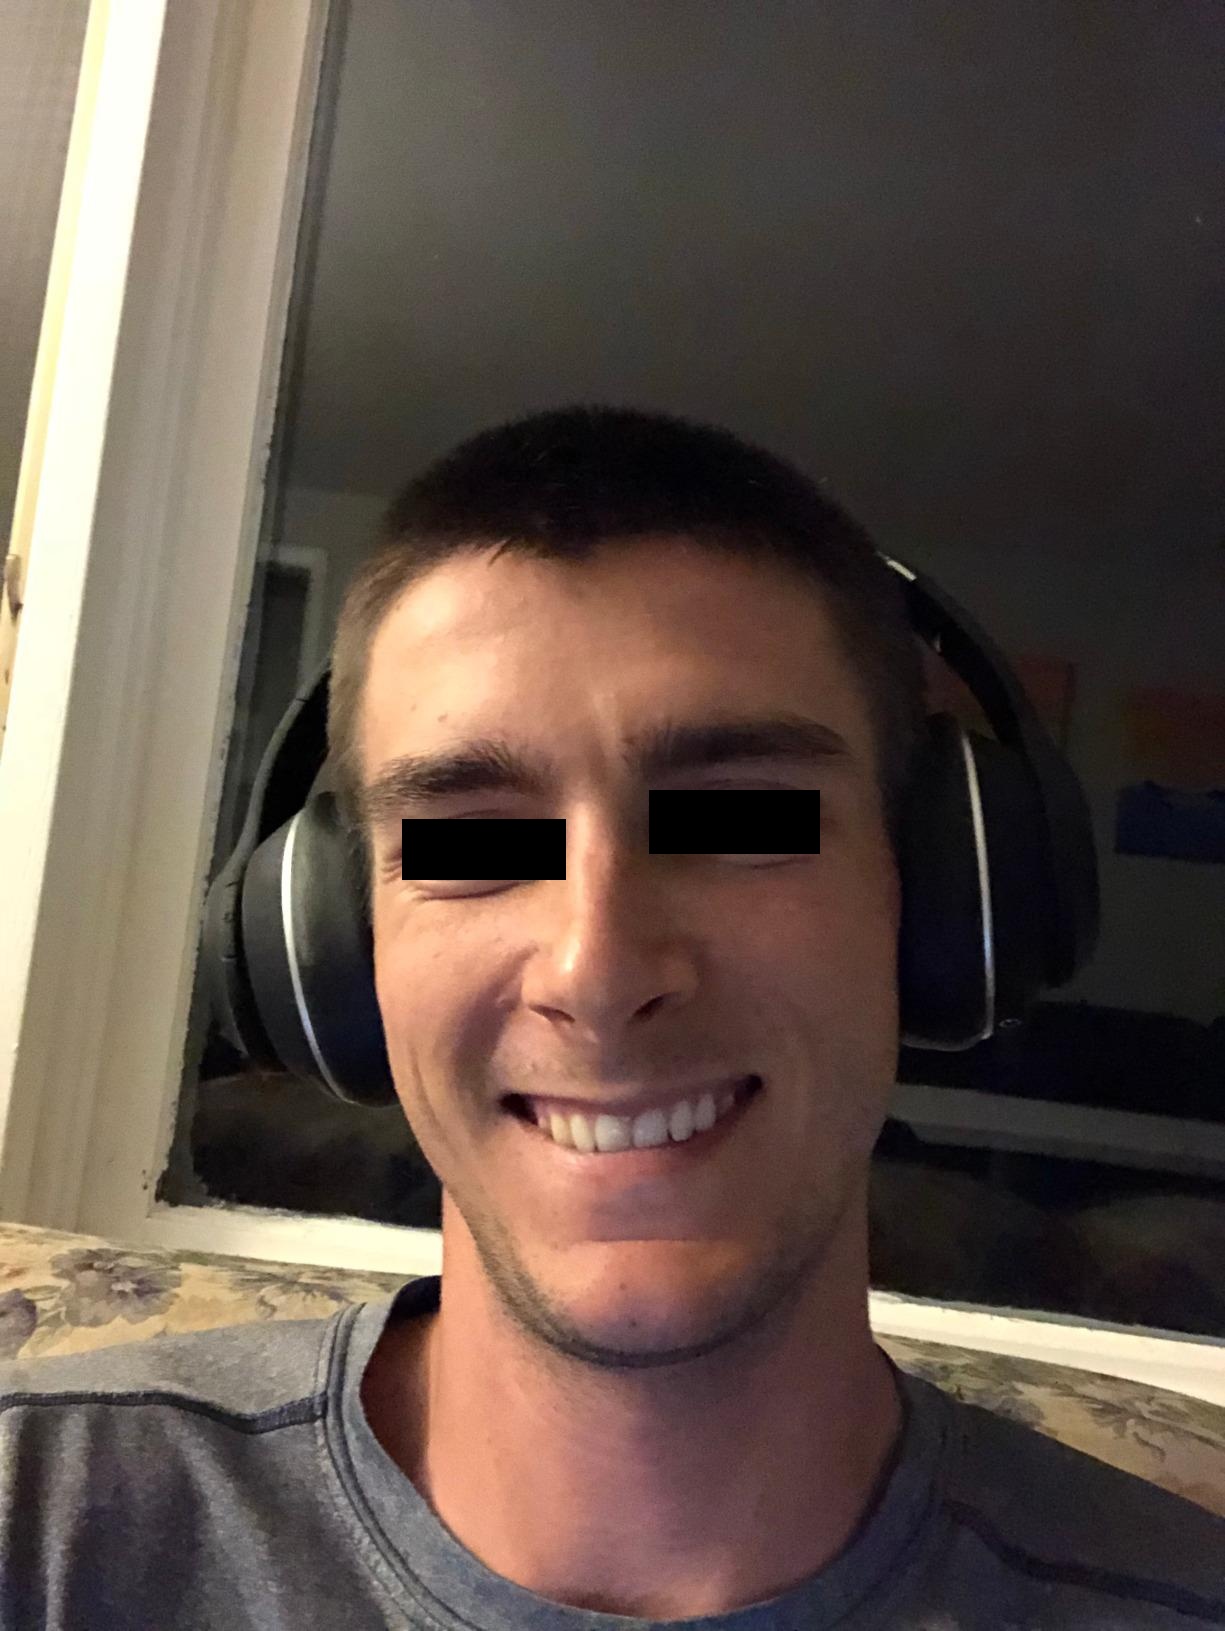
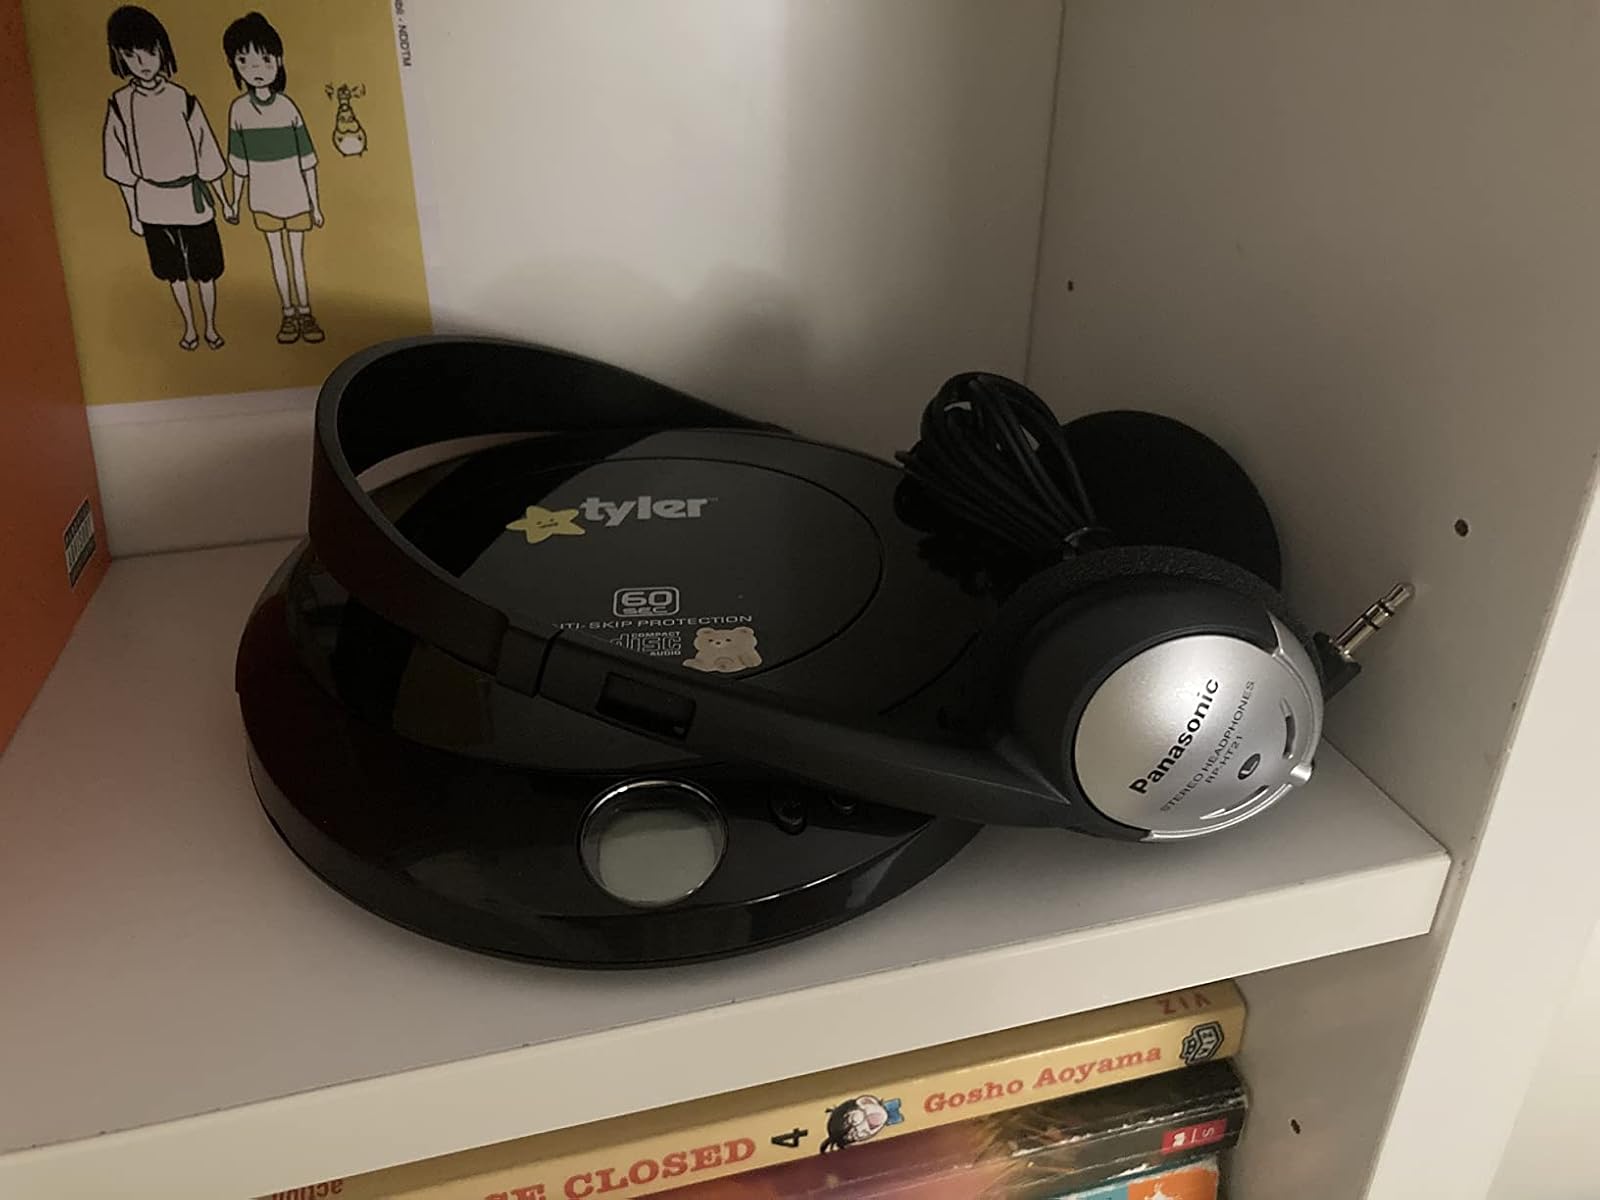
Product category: headphones
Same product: no